Wildwood Amusement Park

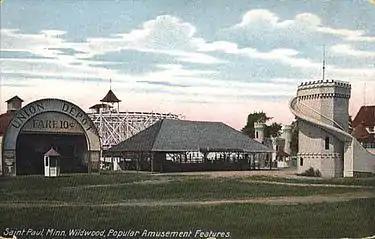
Wildwood Amusement Park 1907

Wildwood Amusement Park was an amusement park and picnic ground that existed from 1889 to 1932 on the southeast shore of White Bear Lake in Mahtomedi, Minnesota, United States. The park was built and operated by the Minneapolis and St. Paul Suburban Railroad Company, a subdivision of the Twin City Rapid Transit Company, which ran a streetcar line from Mahtomedi to nearby St. Paul. It was the sister park of Big Island Amusement Park on Lake Minnetonka, as both were intended to draw crowds of people to opposite ends of the Minneapolis-St. Paul streetcar system on weekends. Wildwood Amusement Park proved to be more successful than Big Island Amusement Park, which closed in 1911, and lasted until 1932 when financial losses brought about its demise.